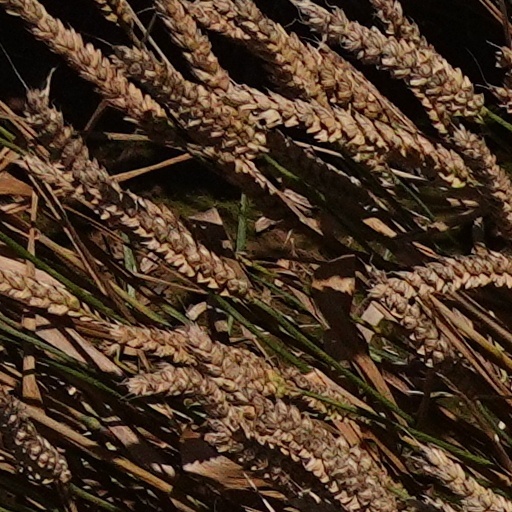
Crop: wheat